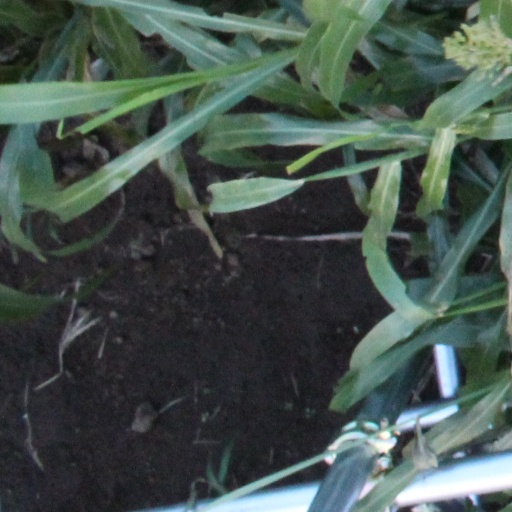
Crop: sorghum